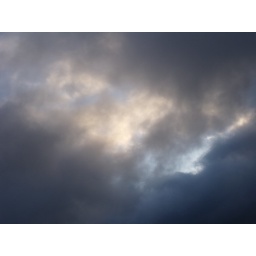
a gap in the clouds reveals blue sky and the yellow light of the newly risen hidden sun